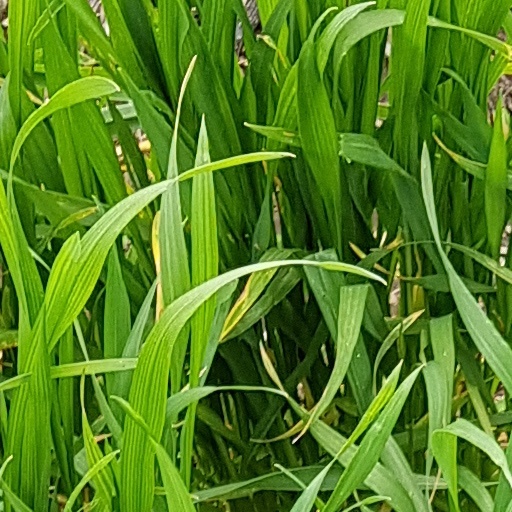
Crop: wheat